Nichollsemys

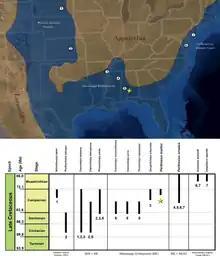
Biostratigraphy and paleobiogeography of Late Cretaceous chelonioids of North America, with "Nichollsemys" (1) at upper left

Fossils of the "Nichollsemys" from Alberta [Alberta]], Canada, were discovered in 1997 by Ron Baier while prospecting near Chin Lake. Baier, who grew up in southeastern Alberta, contacted the Royal Terrell Museum which then performed a CT scan and identified it as the skull of a marine turtle dating to the Cretaceous Period and the first of its kind found. The fossils have been described by Donald Brinkman who named it in 2006. The fossils found so far are all skulls.